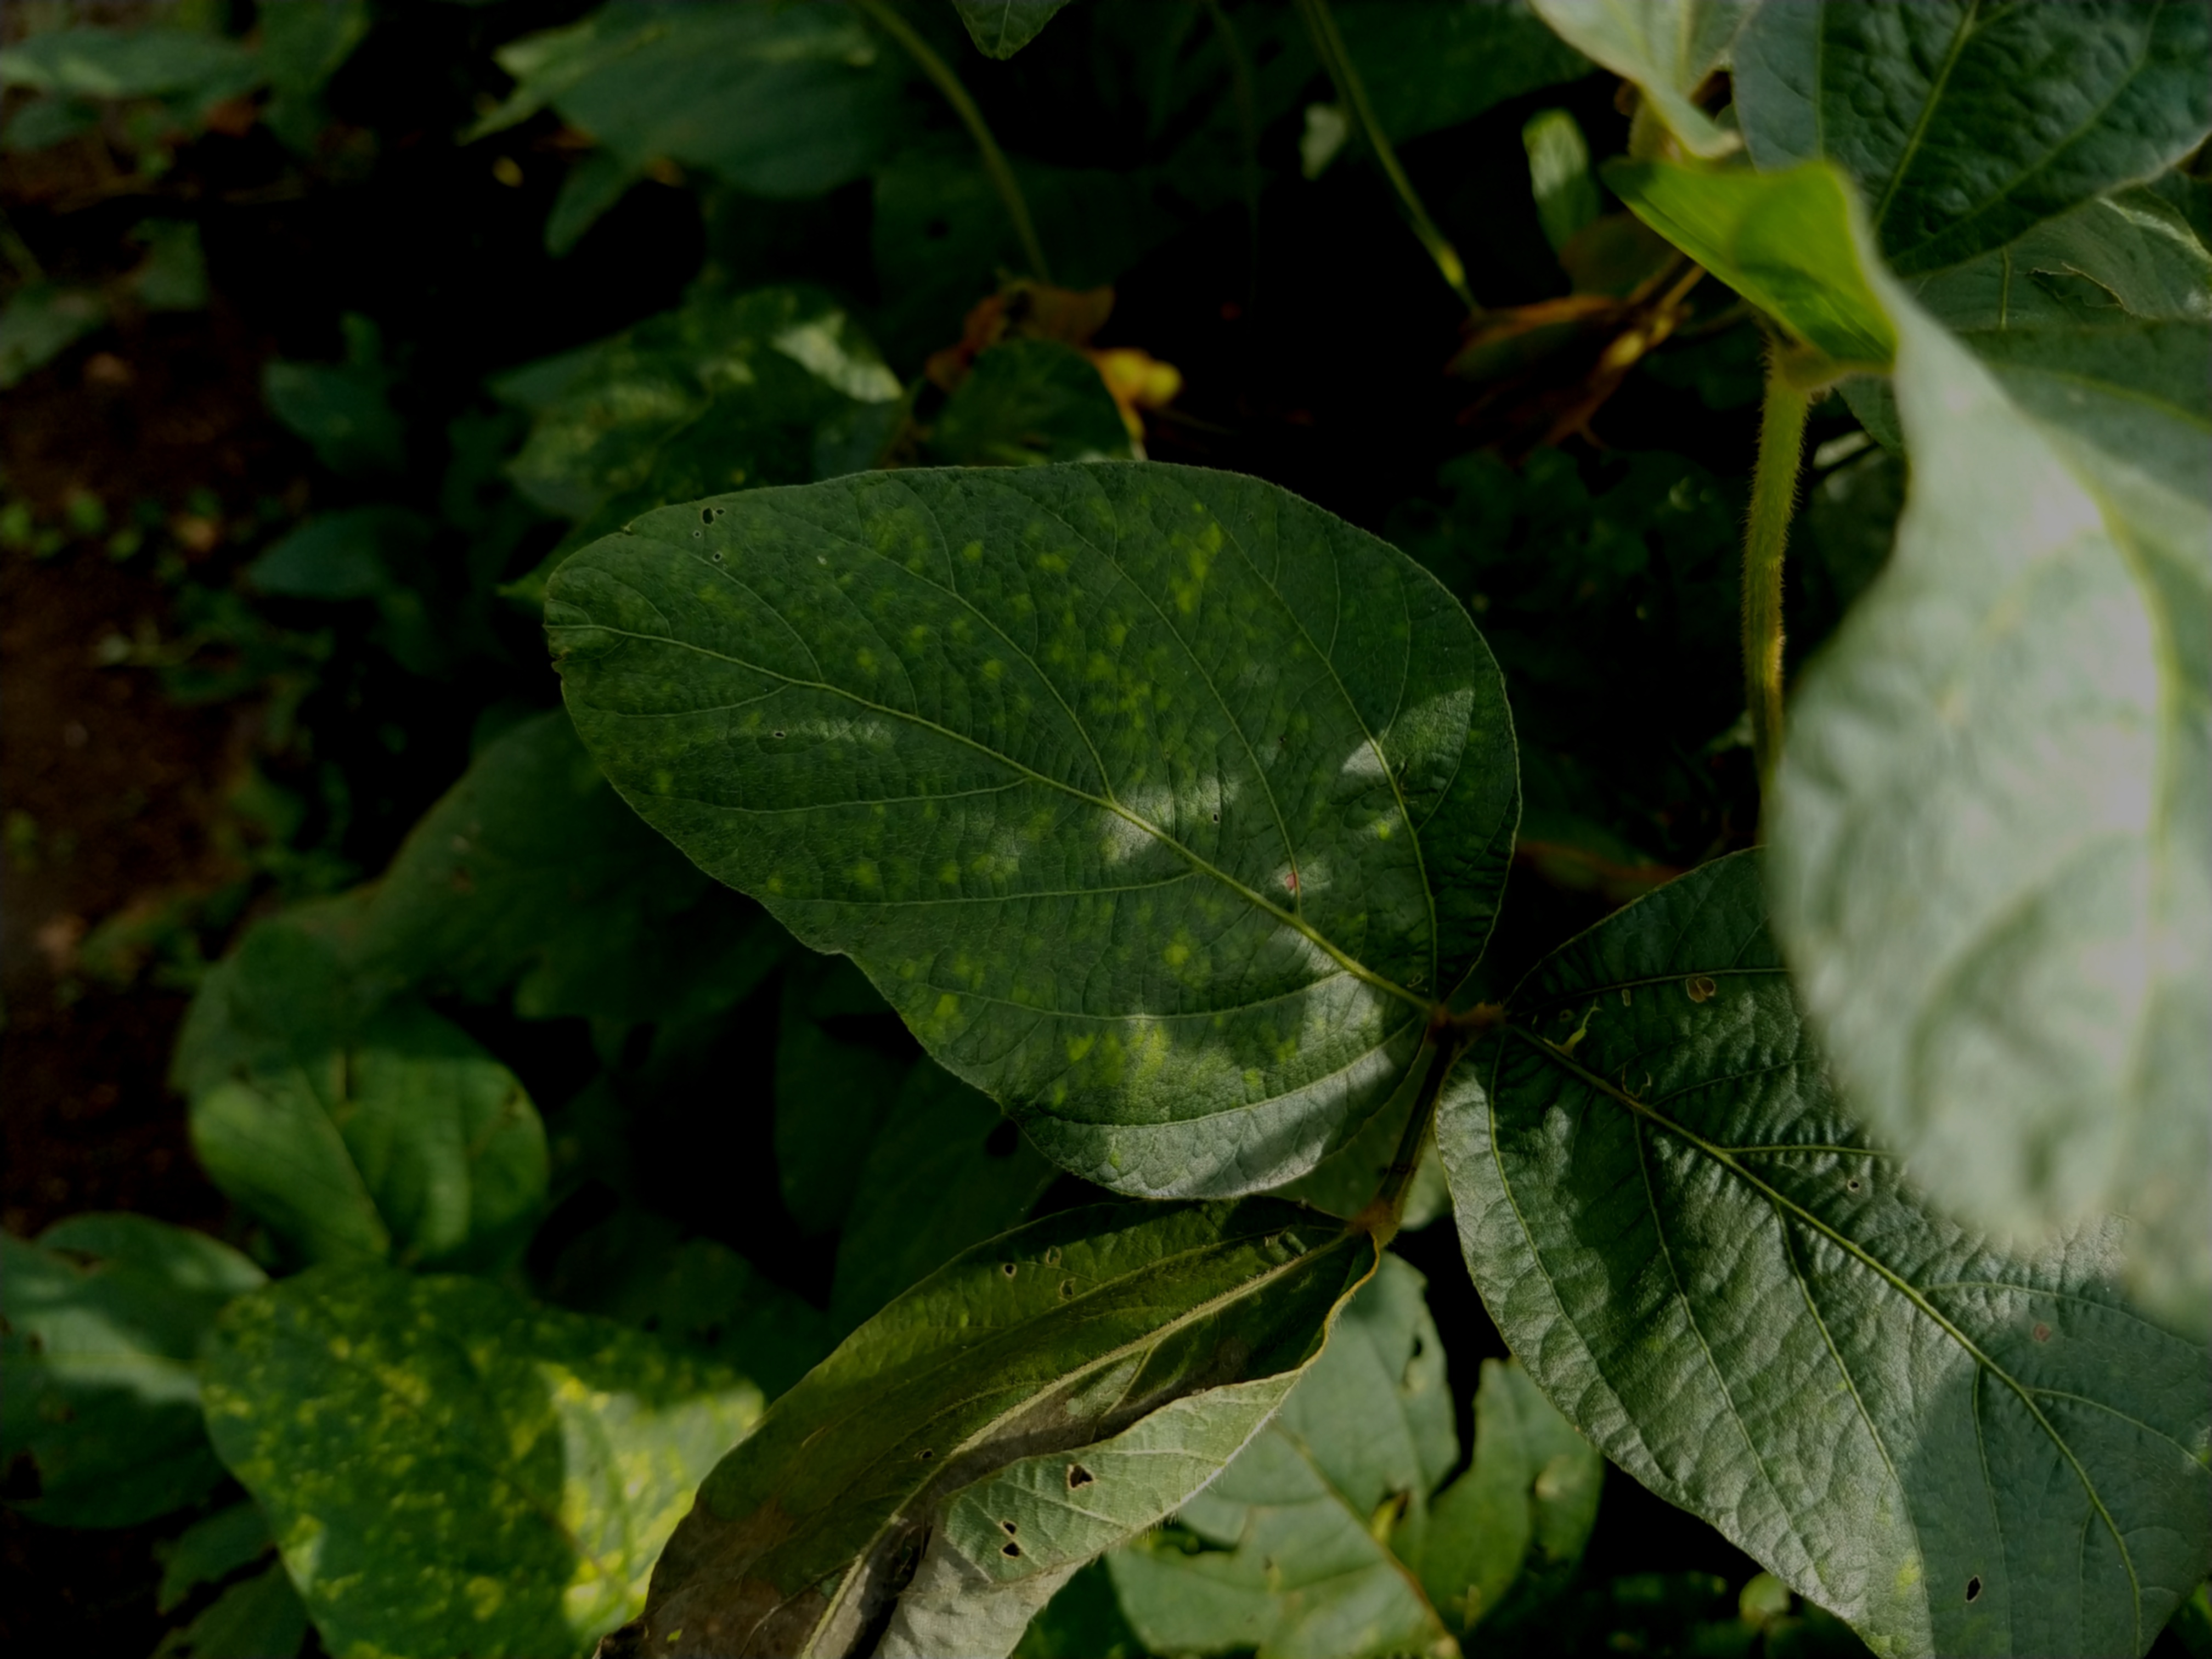
Label: Disease